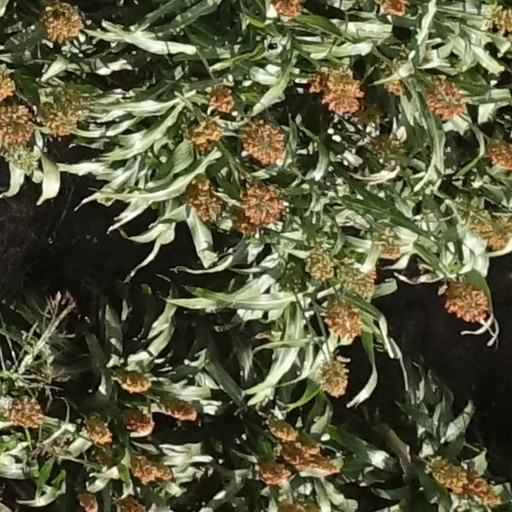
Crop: sorghum